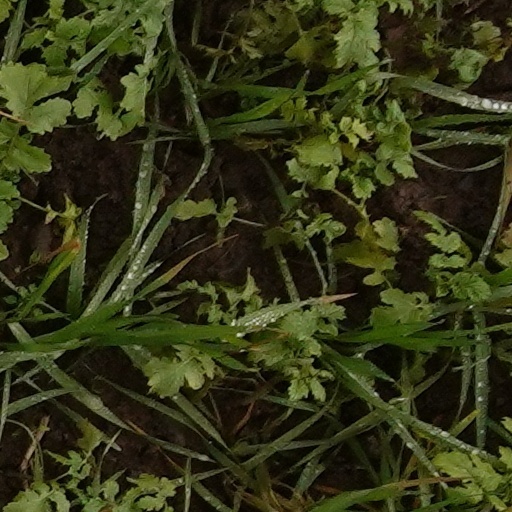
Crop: wheat